The Rocks at Pourville, Low Tide

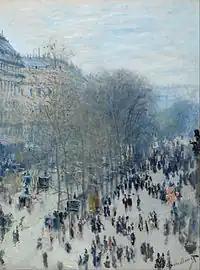
Claude Monet, "Boulevard des Capucines," 1873-74, Oil on canvas, 61 x 80 cm, The Metropolitan Museum of Art, New York City, SL.6.2016.36.1.

Monet tried to capture the fleeting effects of light. The soft blue-gray shading of the sky makes the diffuse texture of the warm white light even more pronounced. The sky is stacked with invisible brushstrokes, but a combination of dark blue and warm yellow with a pink tone, presenting the information of time, and the hazy gesture of clouds. The flat sky allows the viewer to focus on the dynamic wave shape. The overall composition is balanced and also shows natural vitality. The central stream of waves draws the viewer's eye across the rocks, focusing on the horizon in the distance. The mountains in the distance are drawn in less saturated color, and the outer outline of the mountains is depicted in a few clean and concise strokes, which creates depth and a sense of movement. The figures on the distant shore are small and fuzzy strokes that enhance linear perspective and reveal the vastness of nature. The shapes of the characters are dynamic with just a few dark strokes. Some stand leaning, some lean down, and further away, where the sea and sky meet, use cold white to emphasize the boundary line, and then use gray color blocks to show the image of distant stones. Here, the use of atmospheric perspective makes the rock appear a uniform gray-blue color with the sky.